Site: brandenburg
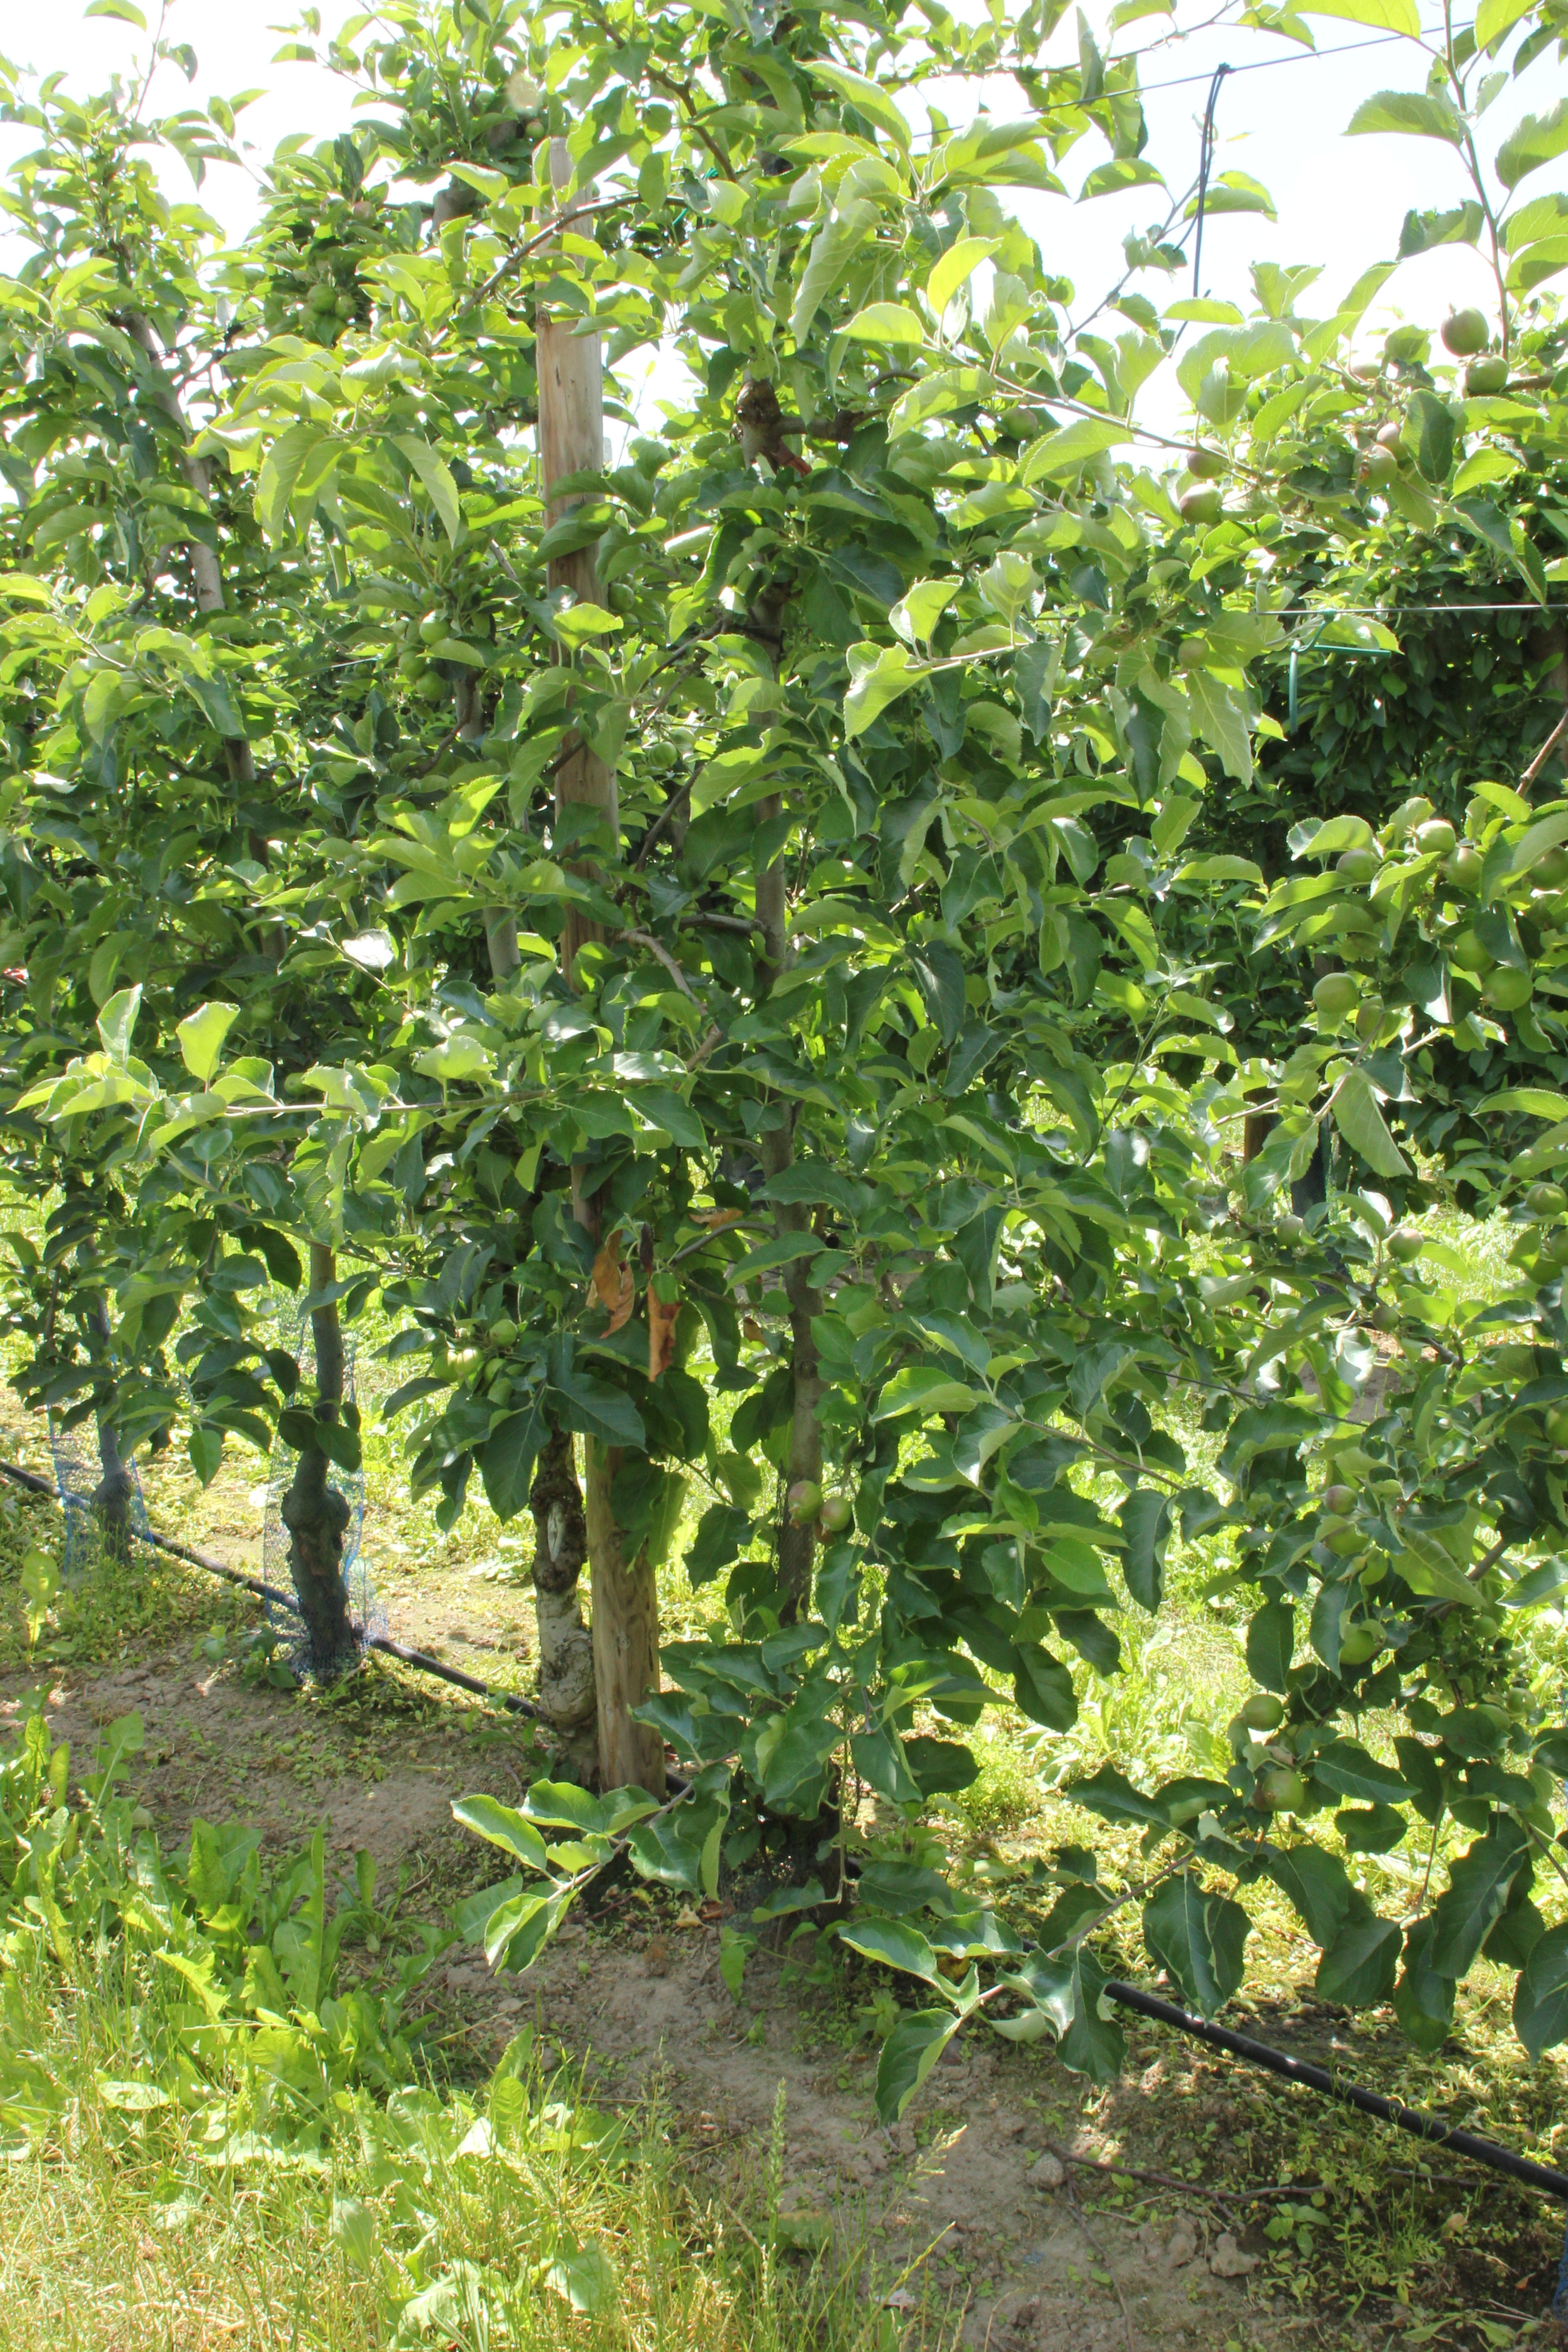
Growth stage (BBCH 73): Development of fruit